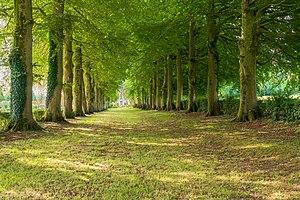
Le château est privé. Il se situe 18 route du Petit-Parenty à Parenty - Pas-de-Calais - Hauts de France
Parenty est une commune française située dans le département du Pas-de-Calais en région Hauts-de-France.